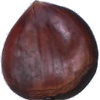
Label: chestnut